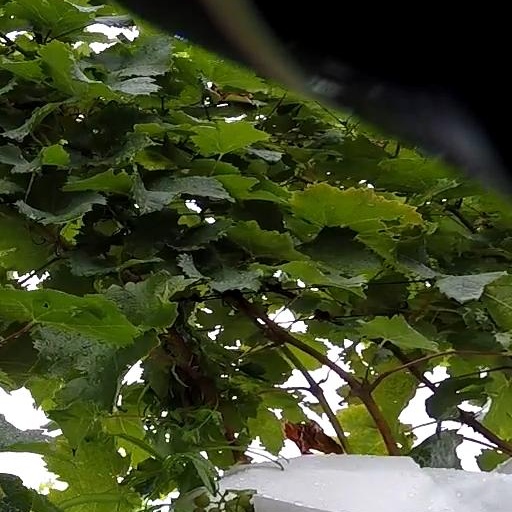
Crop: grape